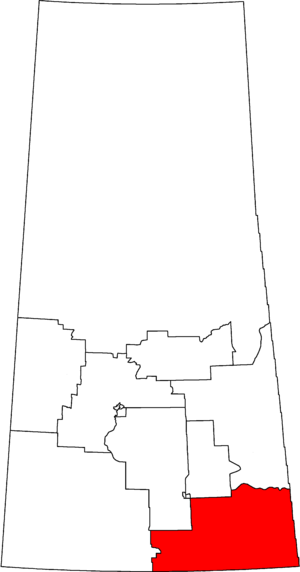
Souris—Moose Mountain est une circonscription électorale fédérale canadienne dans la province de la Saskatchewan. Elle fut créée en 1987 à partir des circonscriptions de Qu'Appelle—Moose Mountain et Assiniboia.